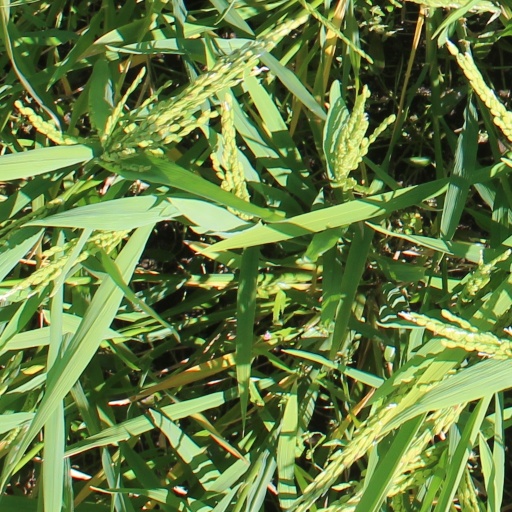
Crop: rice